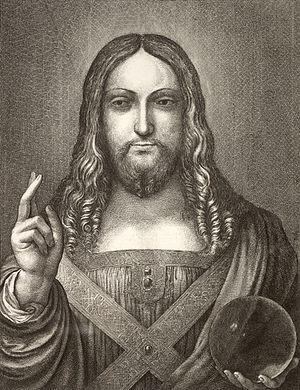
Le Salvator Mundi est une peinture à l'huile sur bois de noyer, sur le thème du Christ rédempteur, attribuée suivant la plupart des experts à Léonard de Vinci en totalité ou en partie à ses élèves Bernardino Luini ou Giovanni Antonio Boltraffio. Le Musée du Louvre, à travers Vincent Delieuvin en 2019, n'exprime plus aucune attribution, souhaitant encourager plus de recherches sur l'œuvre. Afin de le distinguer des copies de l'atelier de Vinci, le tableau, dont la restauration a été très critiquée, est aussi appelé Salvator Mundi, version dite « Cook », du nom d'un de ses anciens propriétaires, Francis Cook.